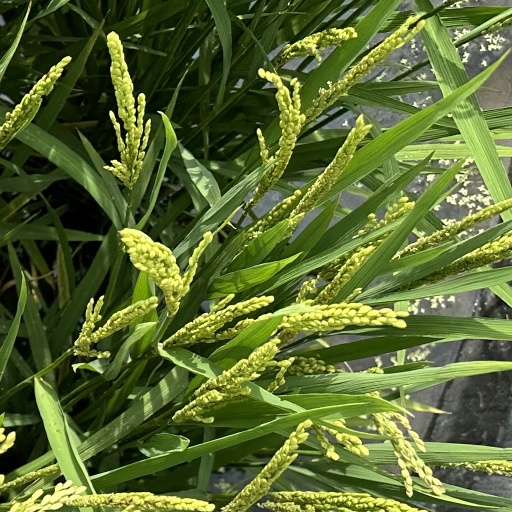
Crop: rice